Taming Sutton's Gal

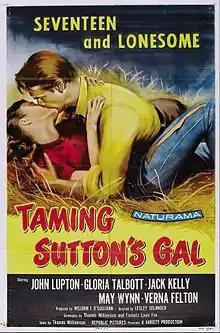
Theatrical release poster

Taming Sutton's Gal is a 1957 American film drama directed by Lesley Selander and written by Frederick Louis Fox and Thames Williamson. The film stars John Lupton, Gloria Talbott, Jack Kelly, May Wynn and Verna Felton. It was released on September 15, 1957, by Republic Pictures.